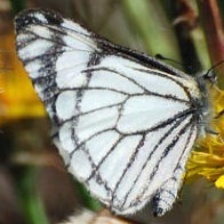
Species: PINE WHITE
Butterfly family (ImageNet category): cabbage_butterfly